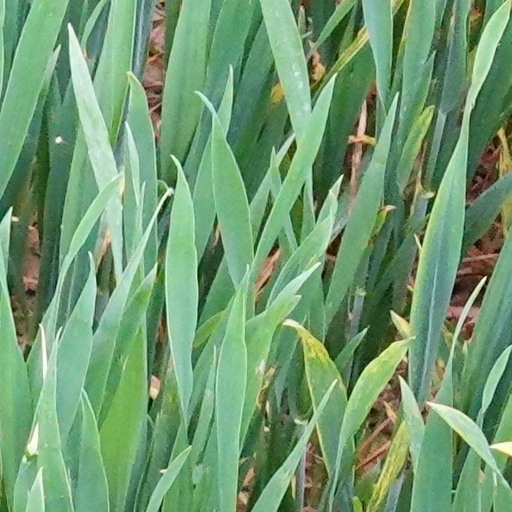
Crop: wheat